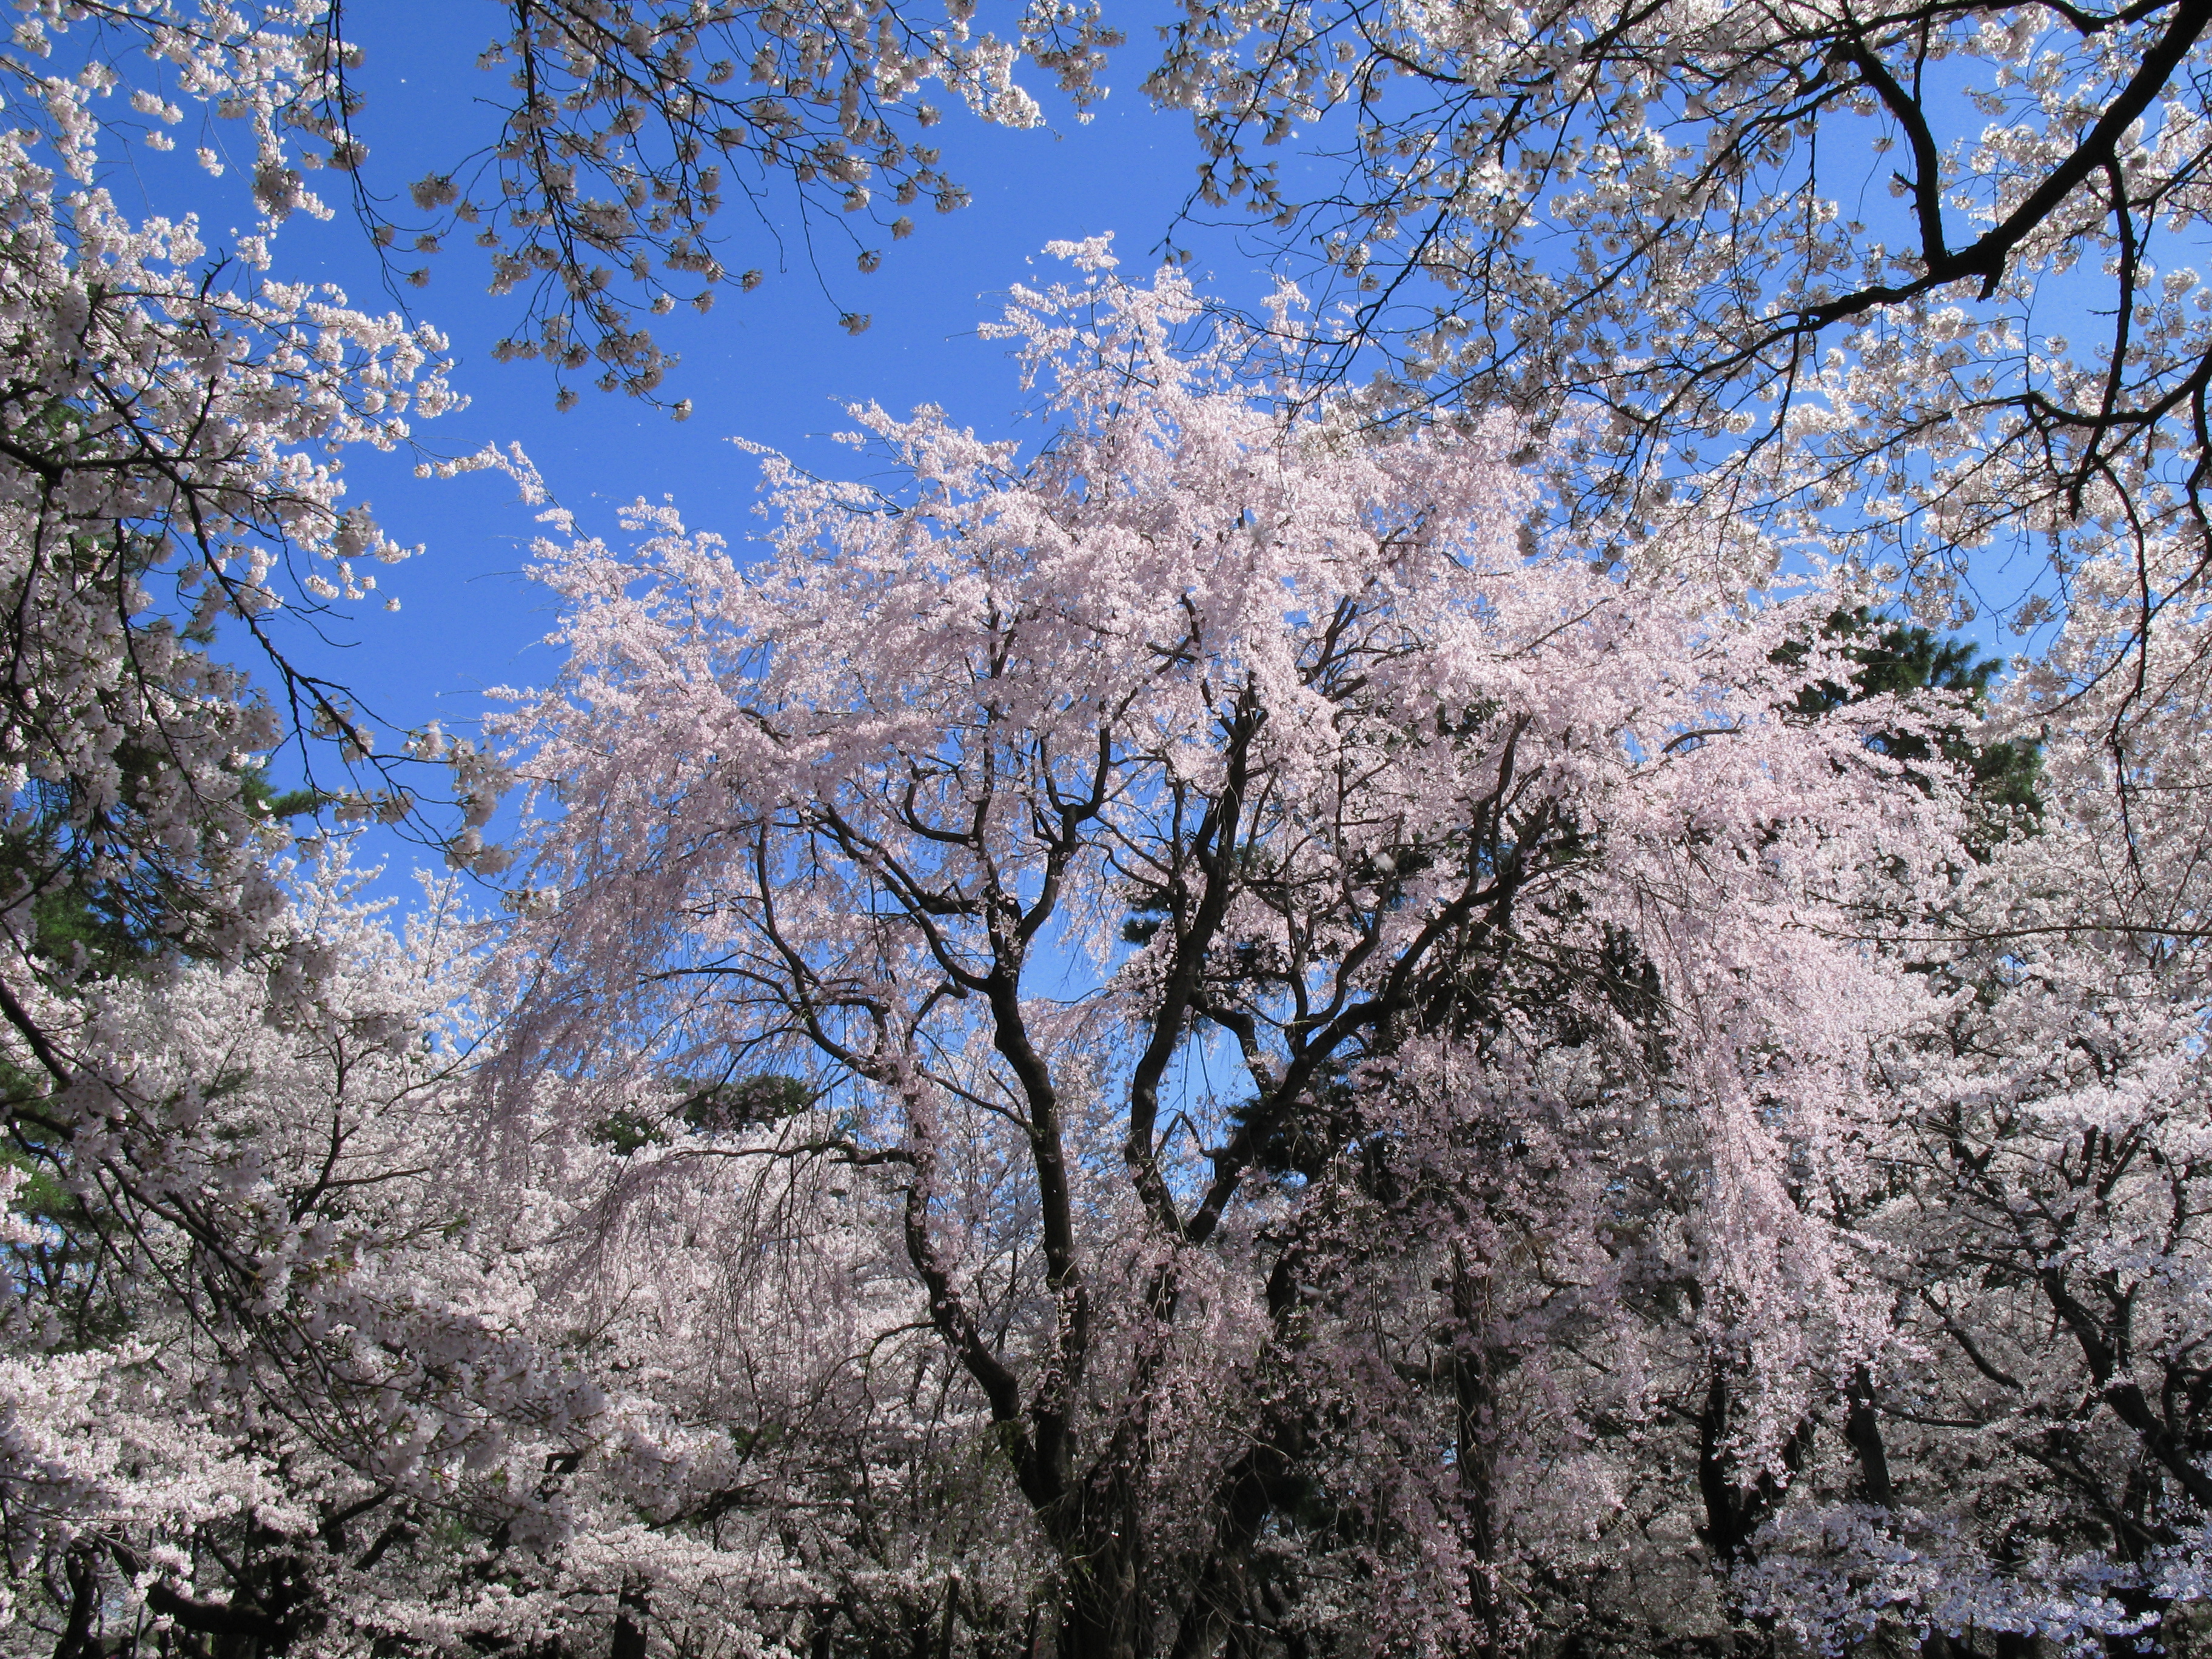
landscape, branch, blossom, plant, flower, view, spring, high, cherry blossom, cool image, sakura, hires, views, cherry, flowerpicturesnolimits, hi, res, resolution, powershotg7, canong7